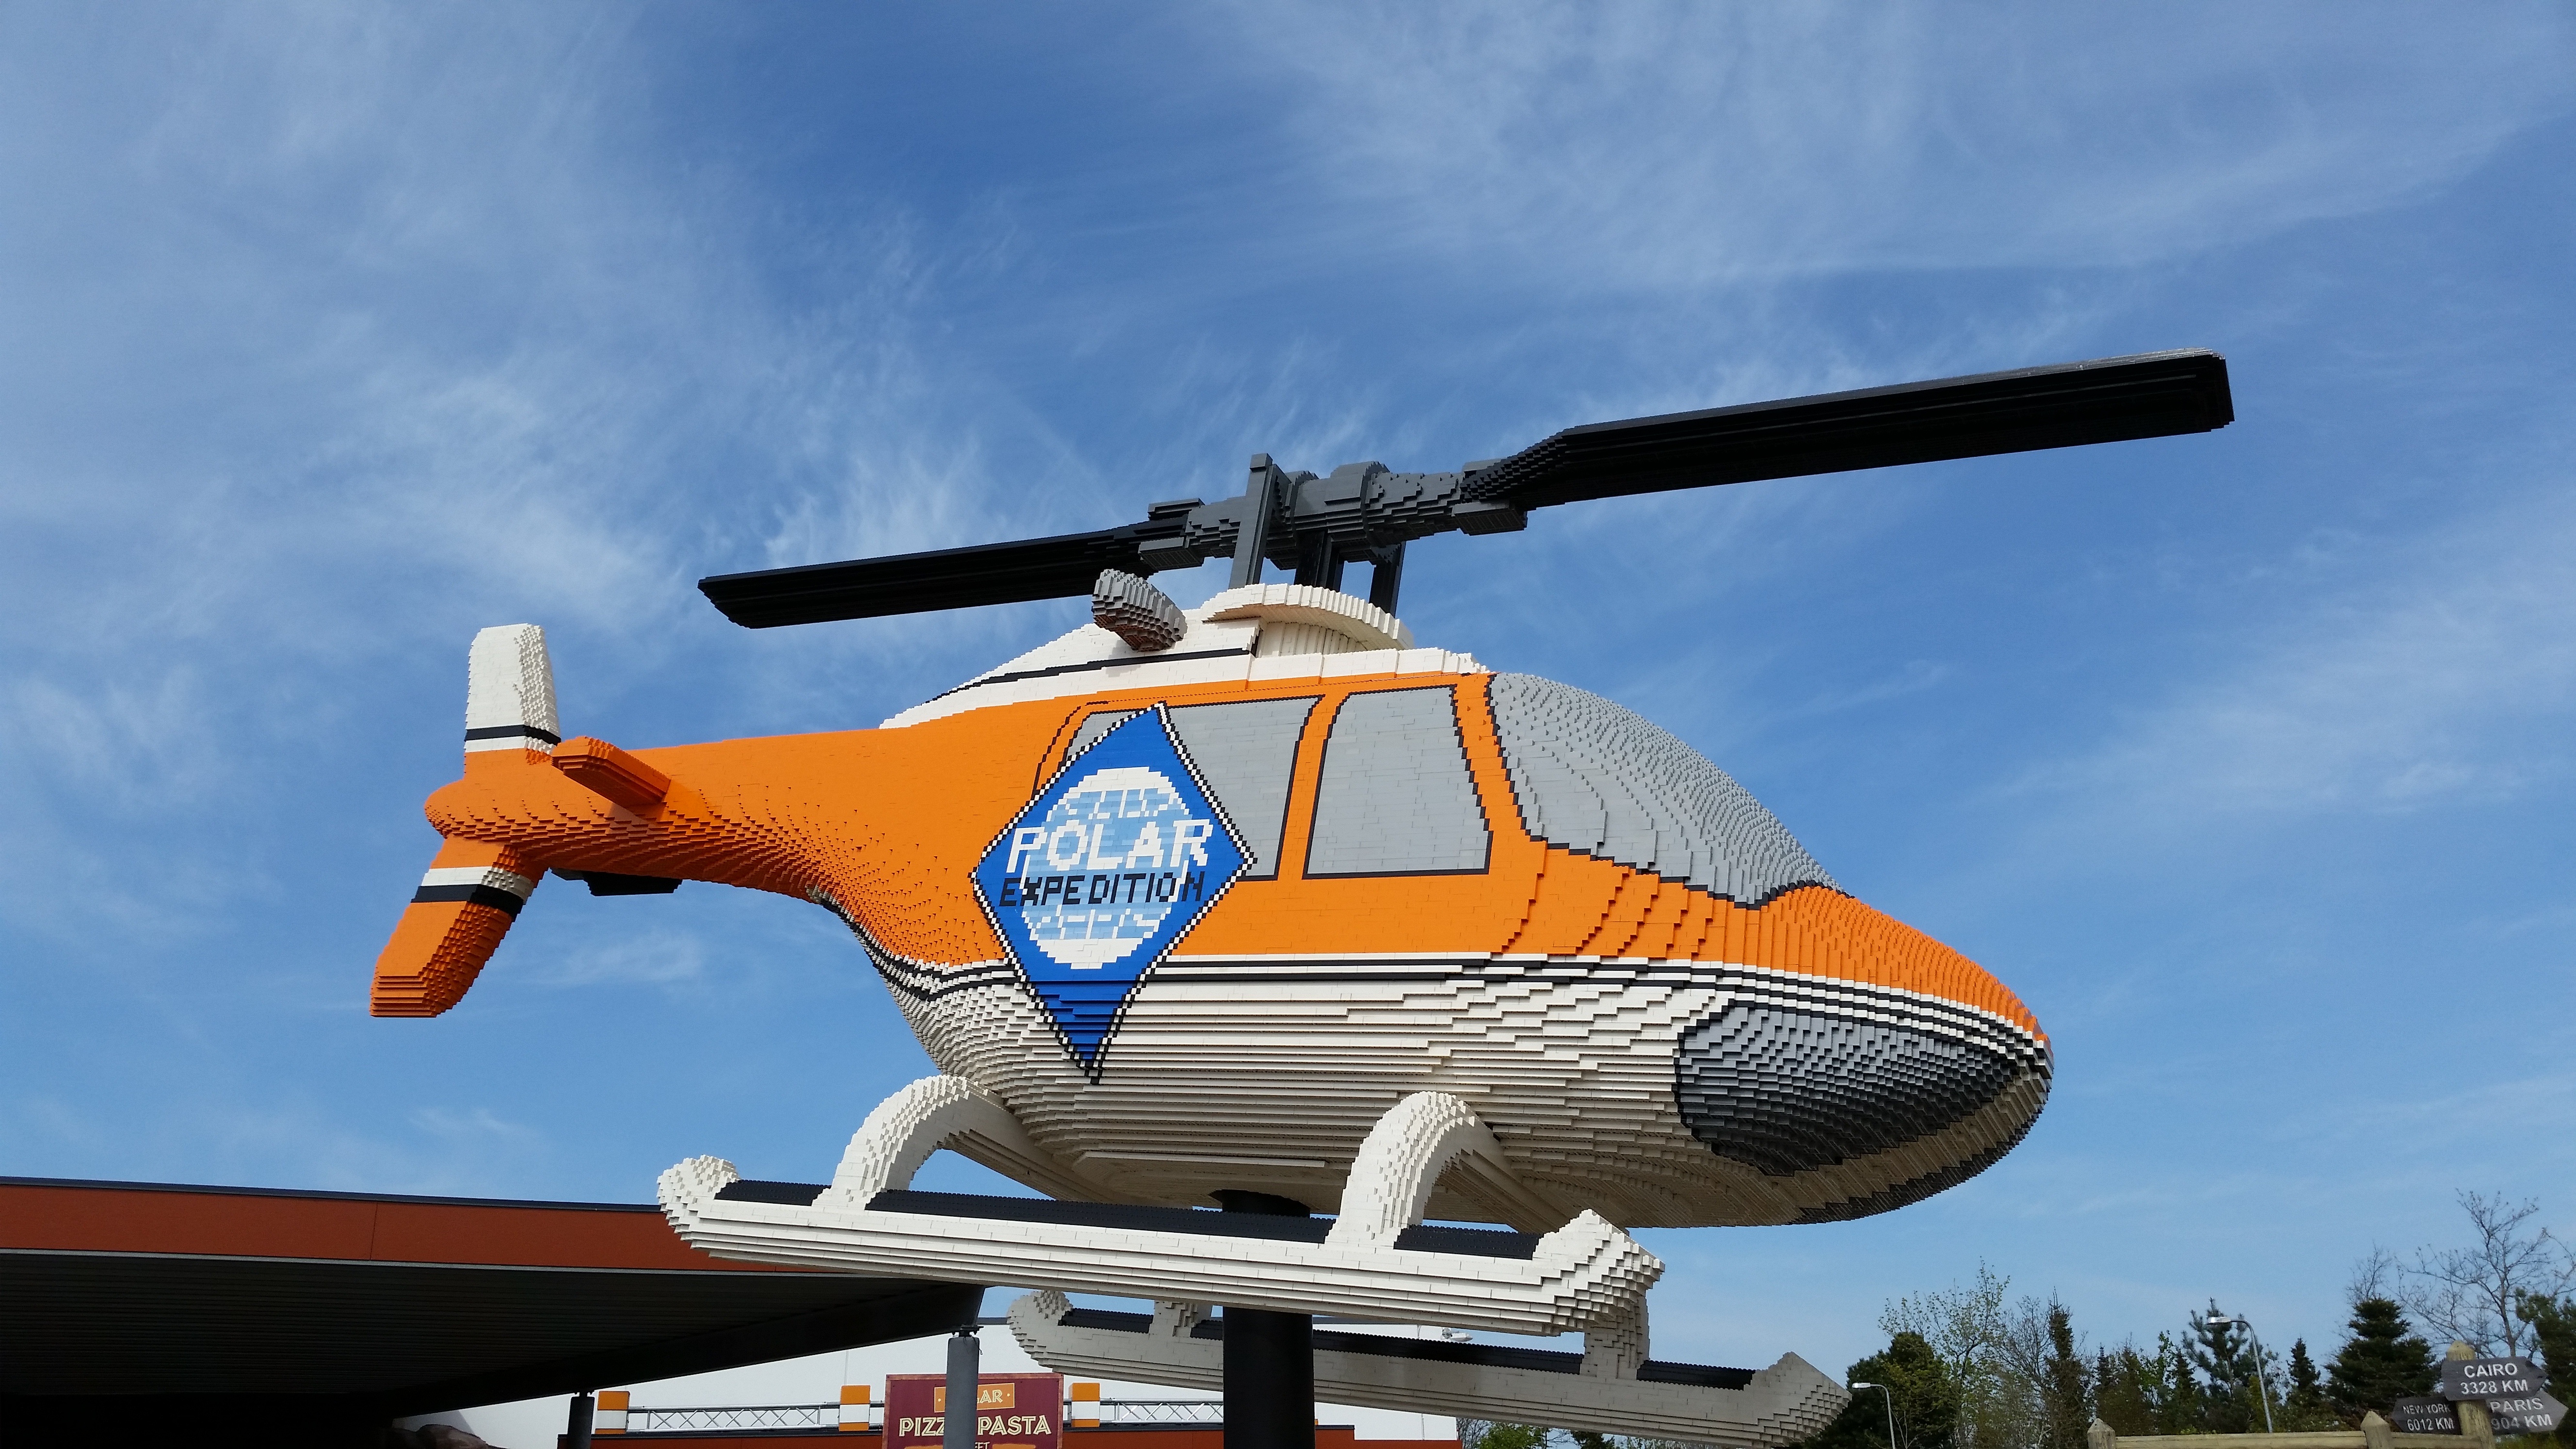
aircraft, vehicle, aviation, helicopter, denmark, rotorcraft, summer vacation, legoland, atmosphere of earth, helicopter rotor, military helicopter, bell uh 1 iroquois